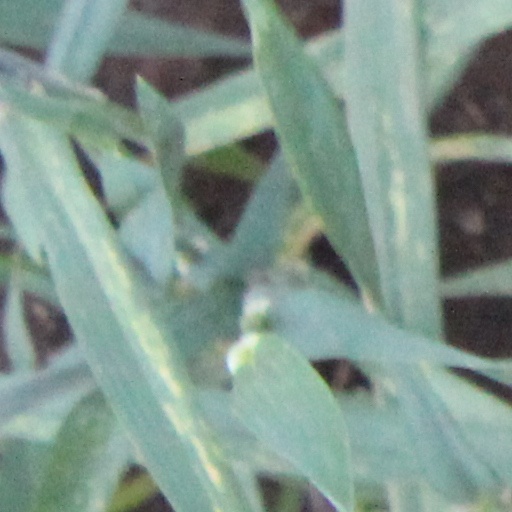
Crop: wheat